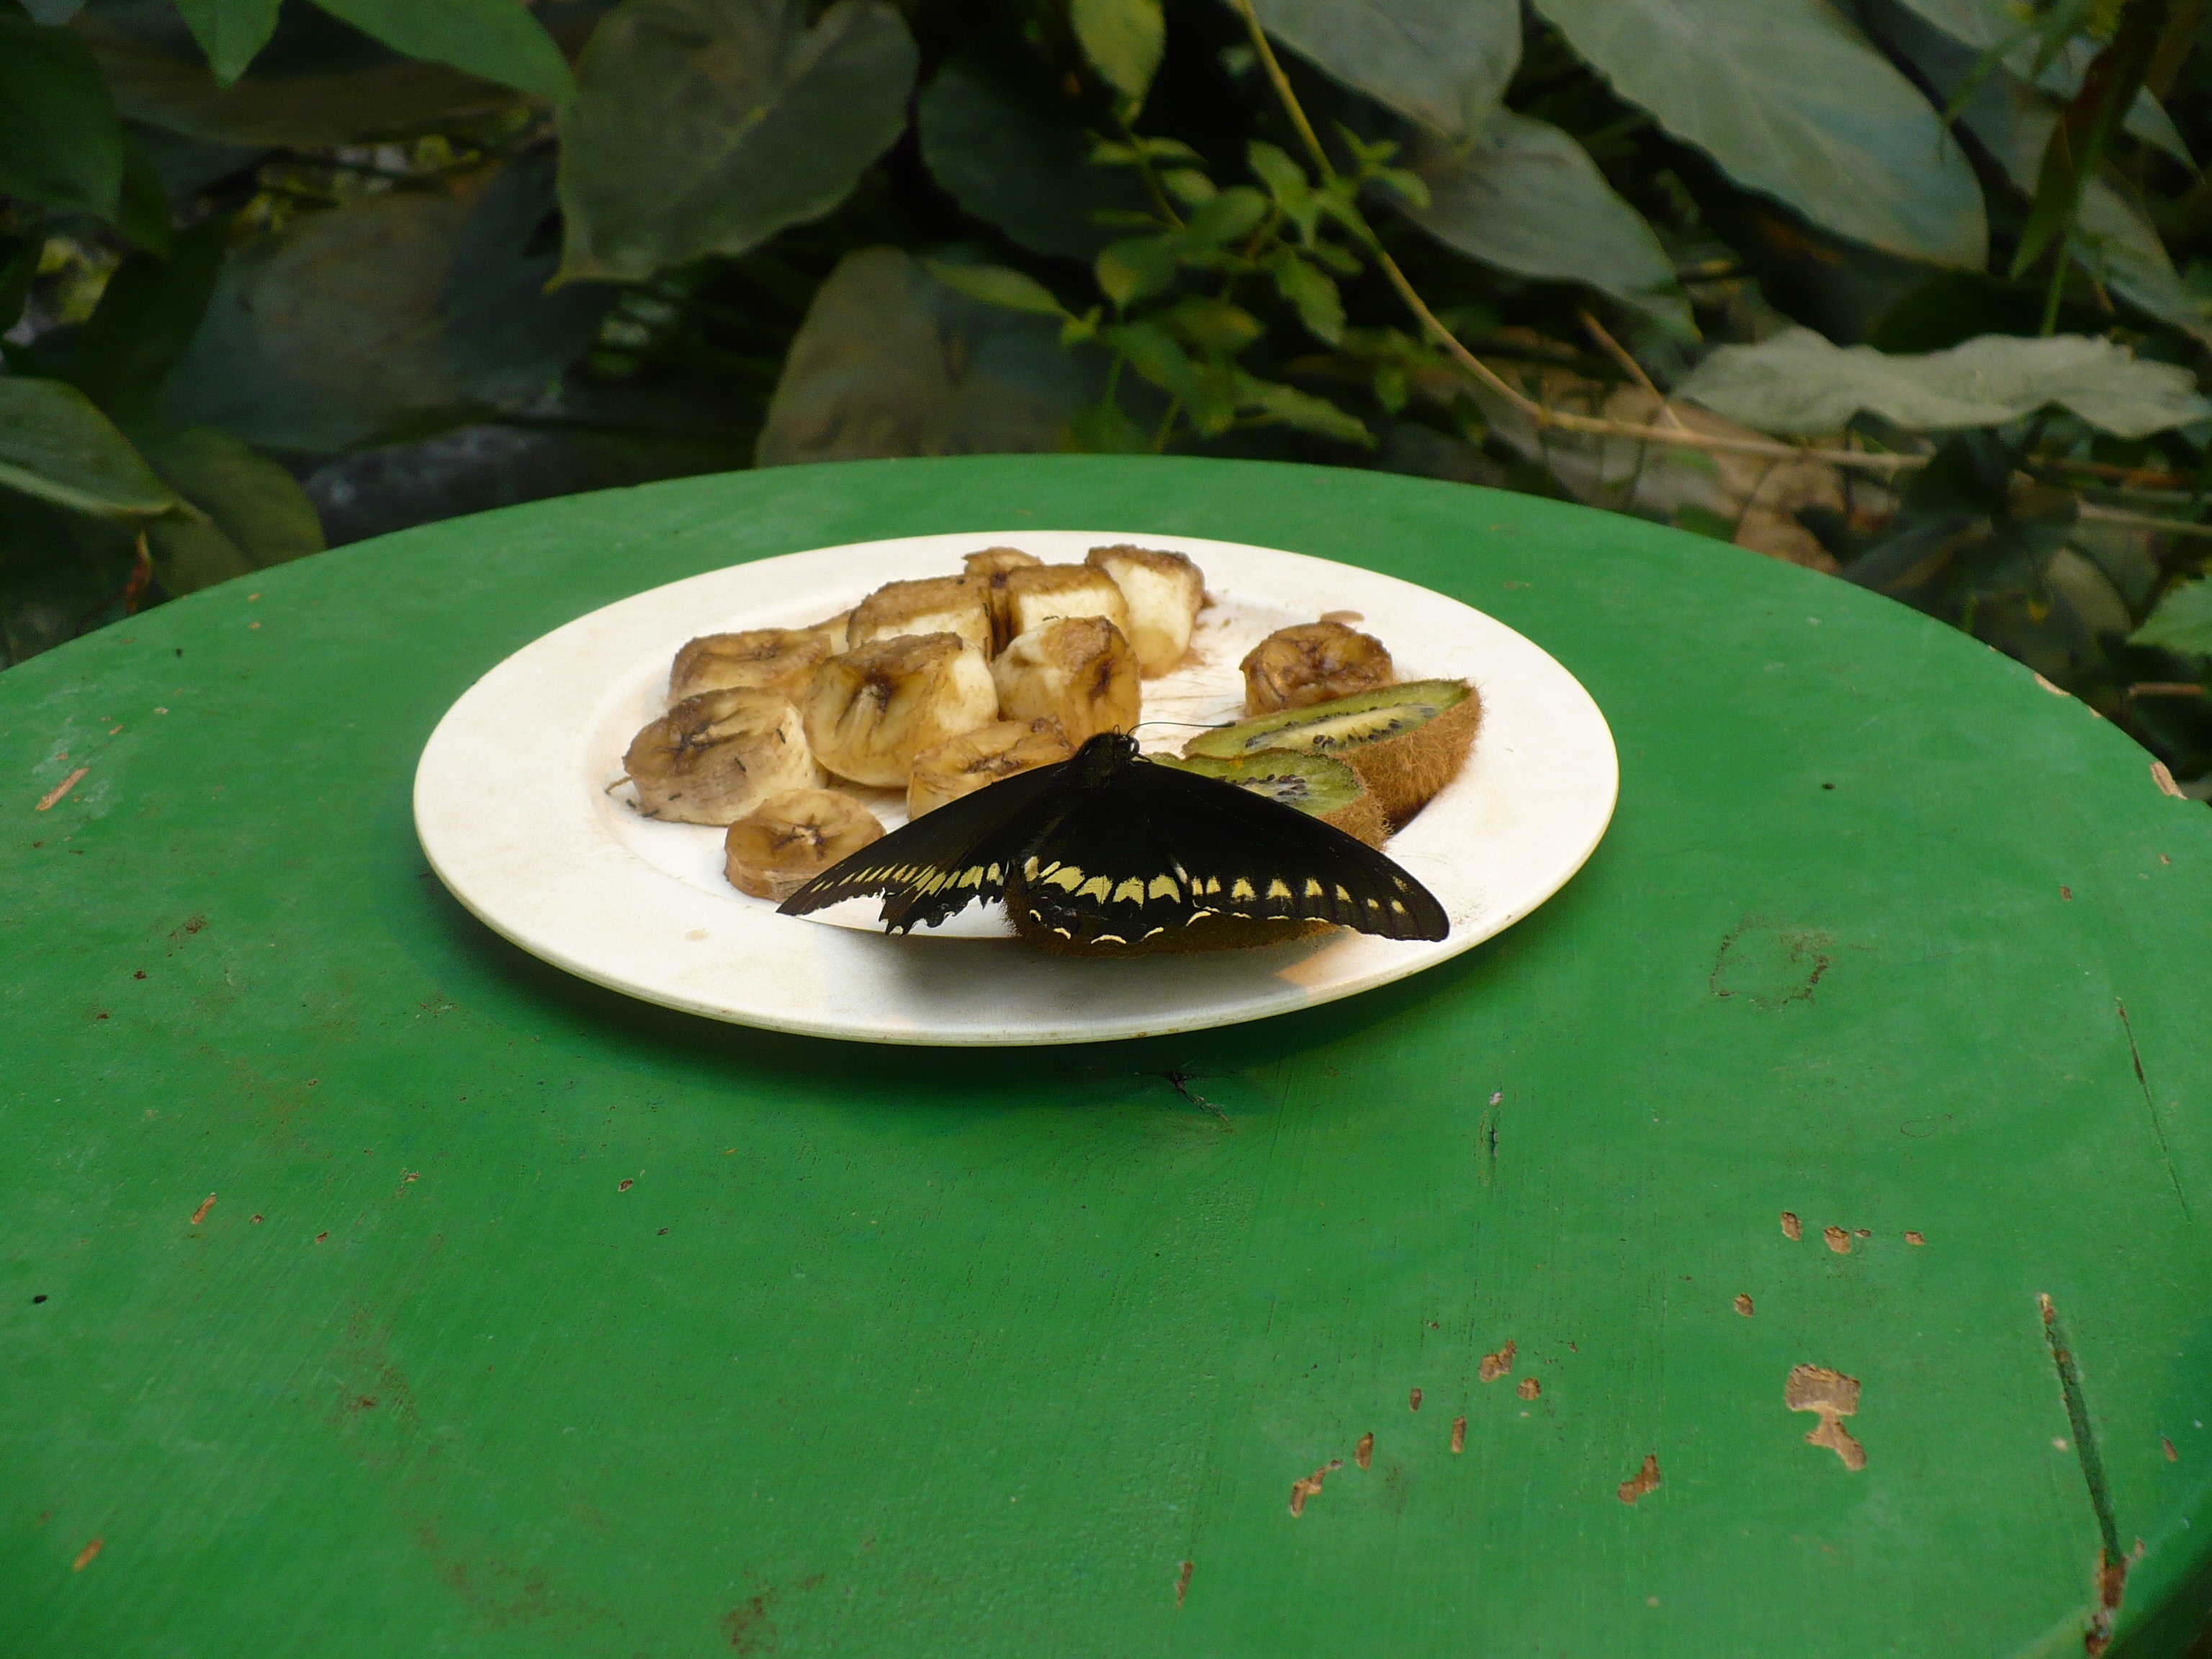
leaf, flower, dish, food, green, butterfly, vienna